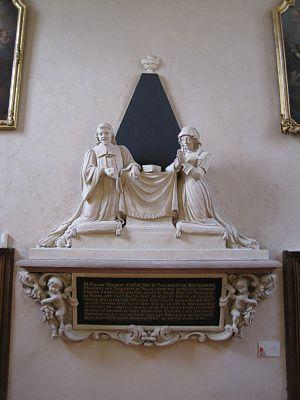
Cénotaphe de Pierre Odebert et Odette Maillard, fondateurs de l’Hospice Sainte-Anne de Dijon, de sculpteur Nicols Bornier, musée d'art sacré de Dijon
Le monastère des Bernardines de Dijon est un monastère de Bernardines du XVIIᵉ siècle de style classique et Renaissance, associé à l'église Sainte-Anne de Dijon à Dijon en Côte-d'Or en Bourgogne-Franche-Comté. Le monastère est inscrit aux monuments historiques depuis le 26 mai 1926 et abrite le musée de la Vie Bourguignonne Perrin de Puycousin depuis 1993. L'église abrite le musée d'art sacré de Dijon inauguré en 1980.